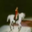
Label: horse